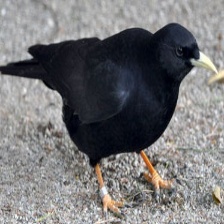
Species: ALPINE CHOUGH
Scientific name: PYRRHOCORAX GRACULUS